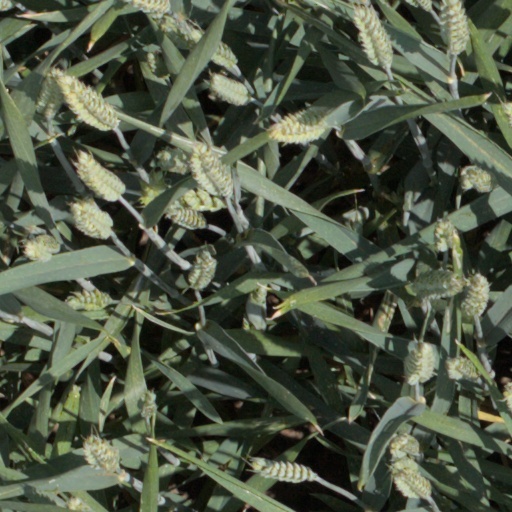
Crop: wheat